Sleepsack (BDSM)

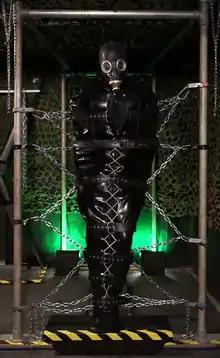
Rubber sleepsacks can be used as part of bondage play.

Sleepsacks are an effective way to secure somebody comfortably, but also tightly, for long periods of time. Generally someone will need to be assisted into and out of a sleepsack by another person. There are neck-entry type sleepsacks which are open at the top and do not have a full zipper. These types of sleepsacks are good for those who want to have a similar experience on their own.